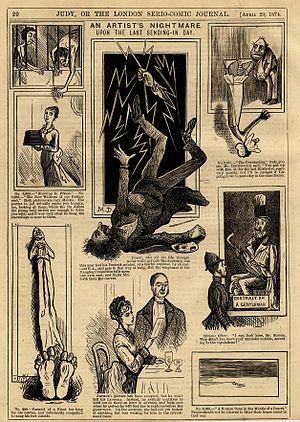
Page dessinée par Marie Duval pour Judy. Plus de détails dans le titre du fichier.